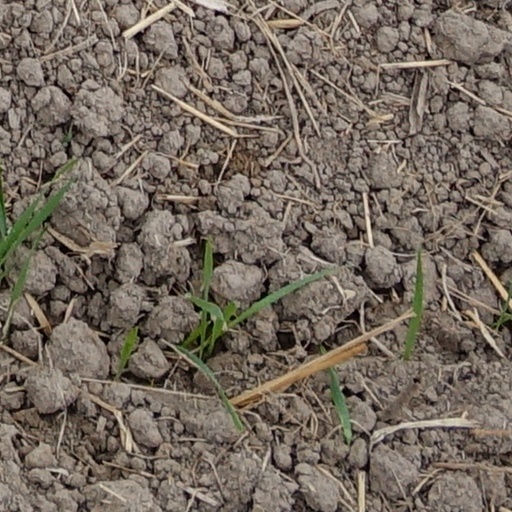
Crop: wheat